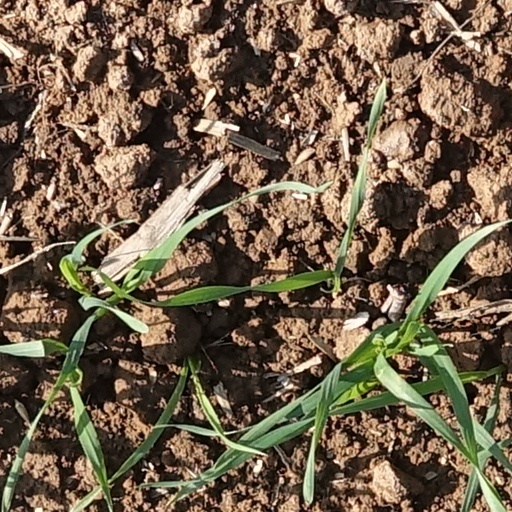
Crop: wheat